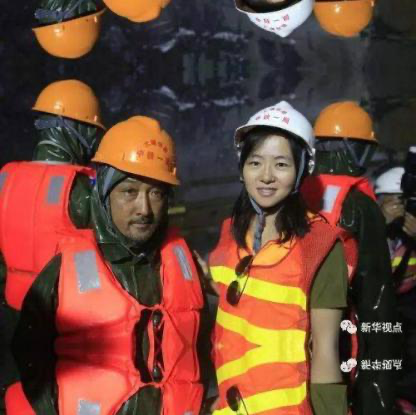
Objects in the image:
label: helmet
label: helmet
label: helmet
label: helmet
label: helmet
label: helmet
label: helmet
label: helmet